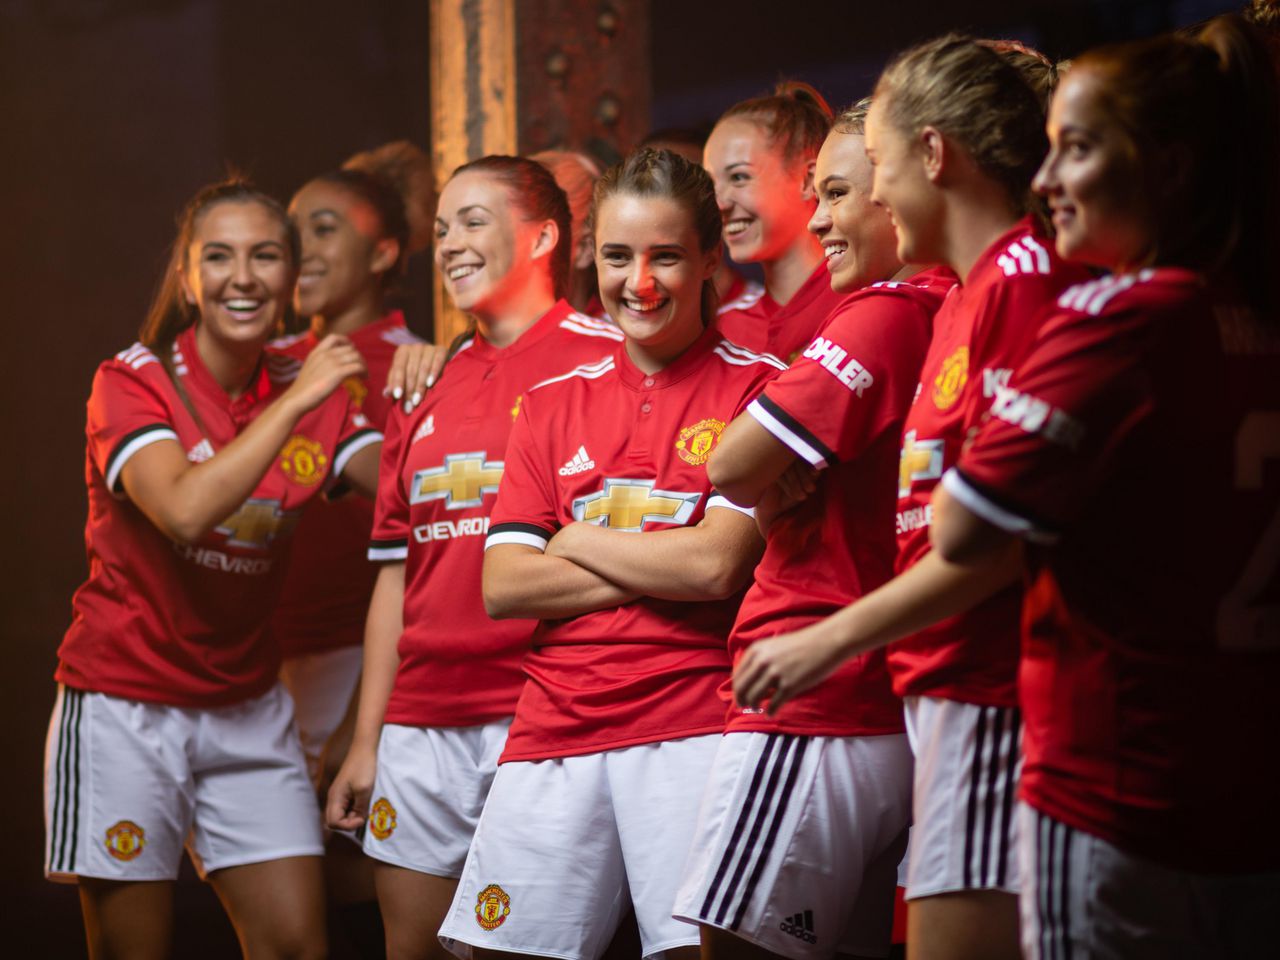
Gender: women